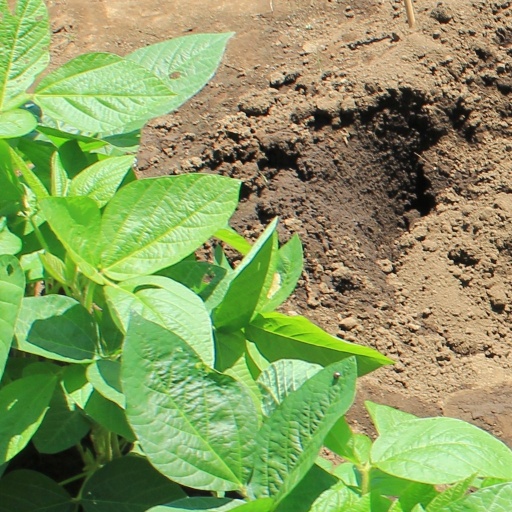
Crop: soybean